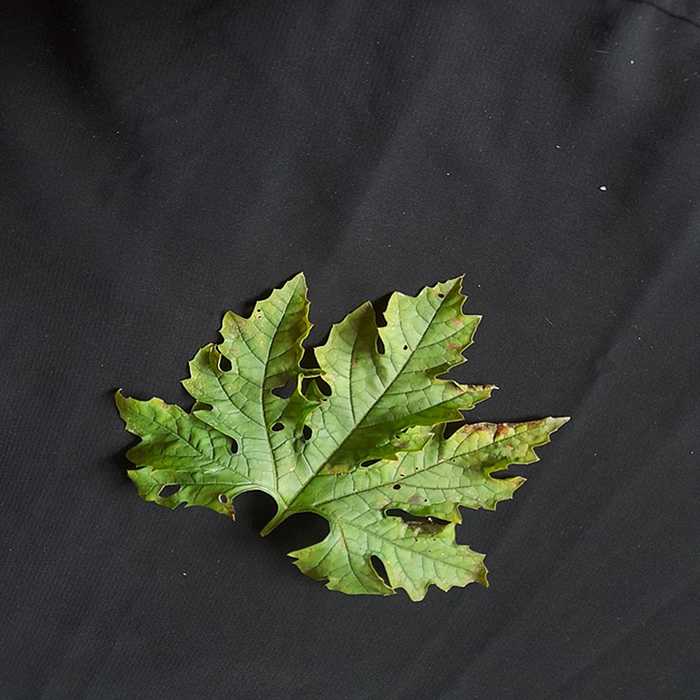
Plant: Bitter Gourd
Label: Downey mildew